Armenia–Turkey border

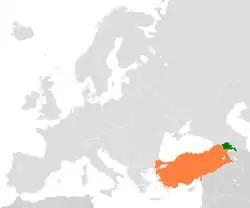

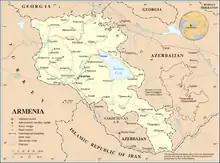
Map of Armenia, with Turkey to the west

The Armenia–Turkey border is 311 km (193 m) in length and runs from the tripoint with Georgia in the north to the tripoint with Azerbaijan in the south. The land border has been closed since 3 April 1993. The border was protected by guards of the Russian Federal Security Service from 1992 until 2025. The border has been protected by the Armenian Border Guard Service since 2025. On 9 May 2024, Russian Presidential spokesman Dmitry Peskov announced that Russian border guards will continue to serve on Armenia's borders with Turkey and Iran, at Armenia's request. On 8 October 2024, Armenian prime minister's spokesperson Nazeli Baghdasaryan announced that the Armenian border guard troops will participate in protecting Armenia's borders with Turkey and Iran, together with the Russian border guard troops, starting from 1 January 2025. The border is set to reopen for diplomats and citizens of third countries in 2023.